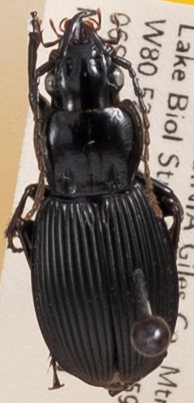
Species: Pterostichus lachrymosus
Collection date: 2022-09-06
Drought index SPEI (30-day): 0.612
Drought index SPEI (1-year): -0.842
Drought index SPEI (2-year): -0.3